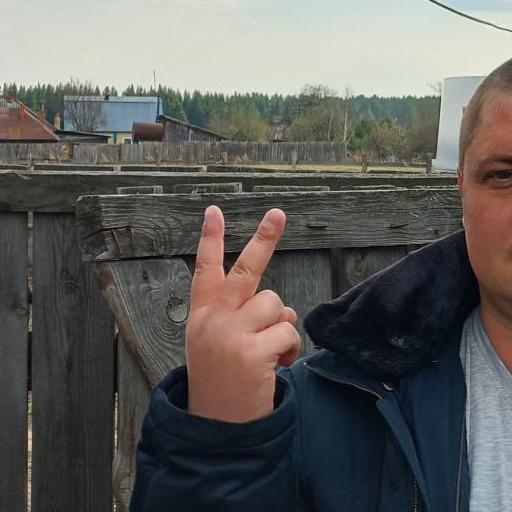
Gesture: peace_inverted